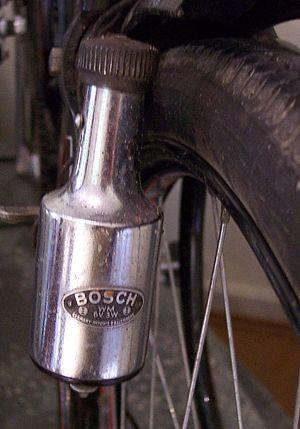
L'éclairage à vélo est l'ensemble des composants permettant à un cycliste de voir et d'être vu dans l'obscurité ou des conditions de faible visibilité. Ces composants peuvent être des phares ou des éléments réfléchissants. Dans la plupart des pays, l'éclairage est un équipement obligatoire.